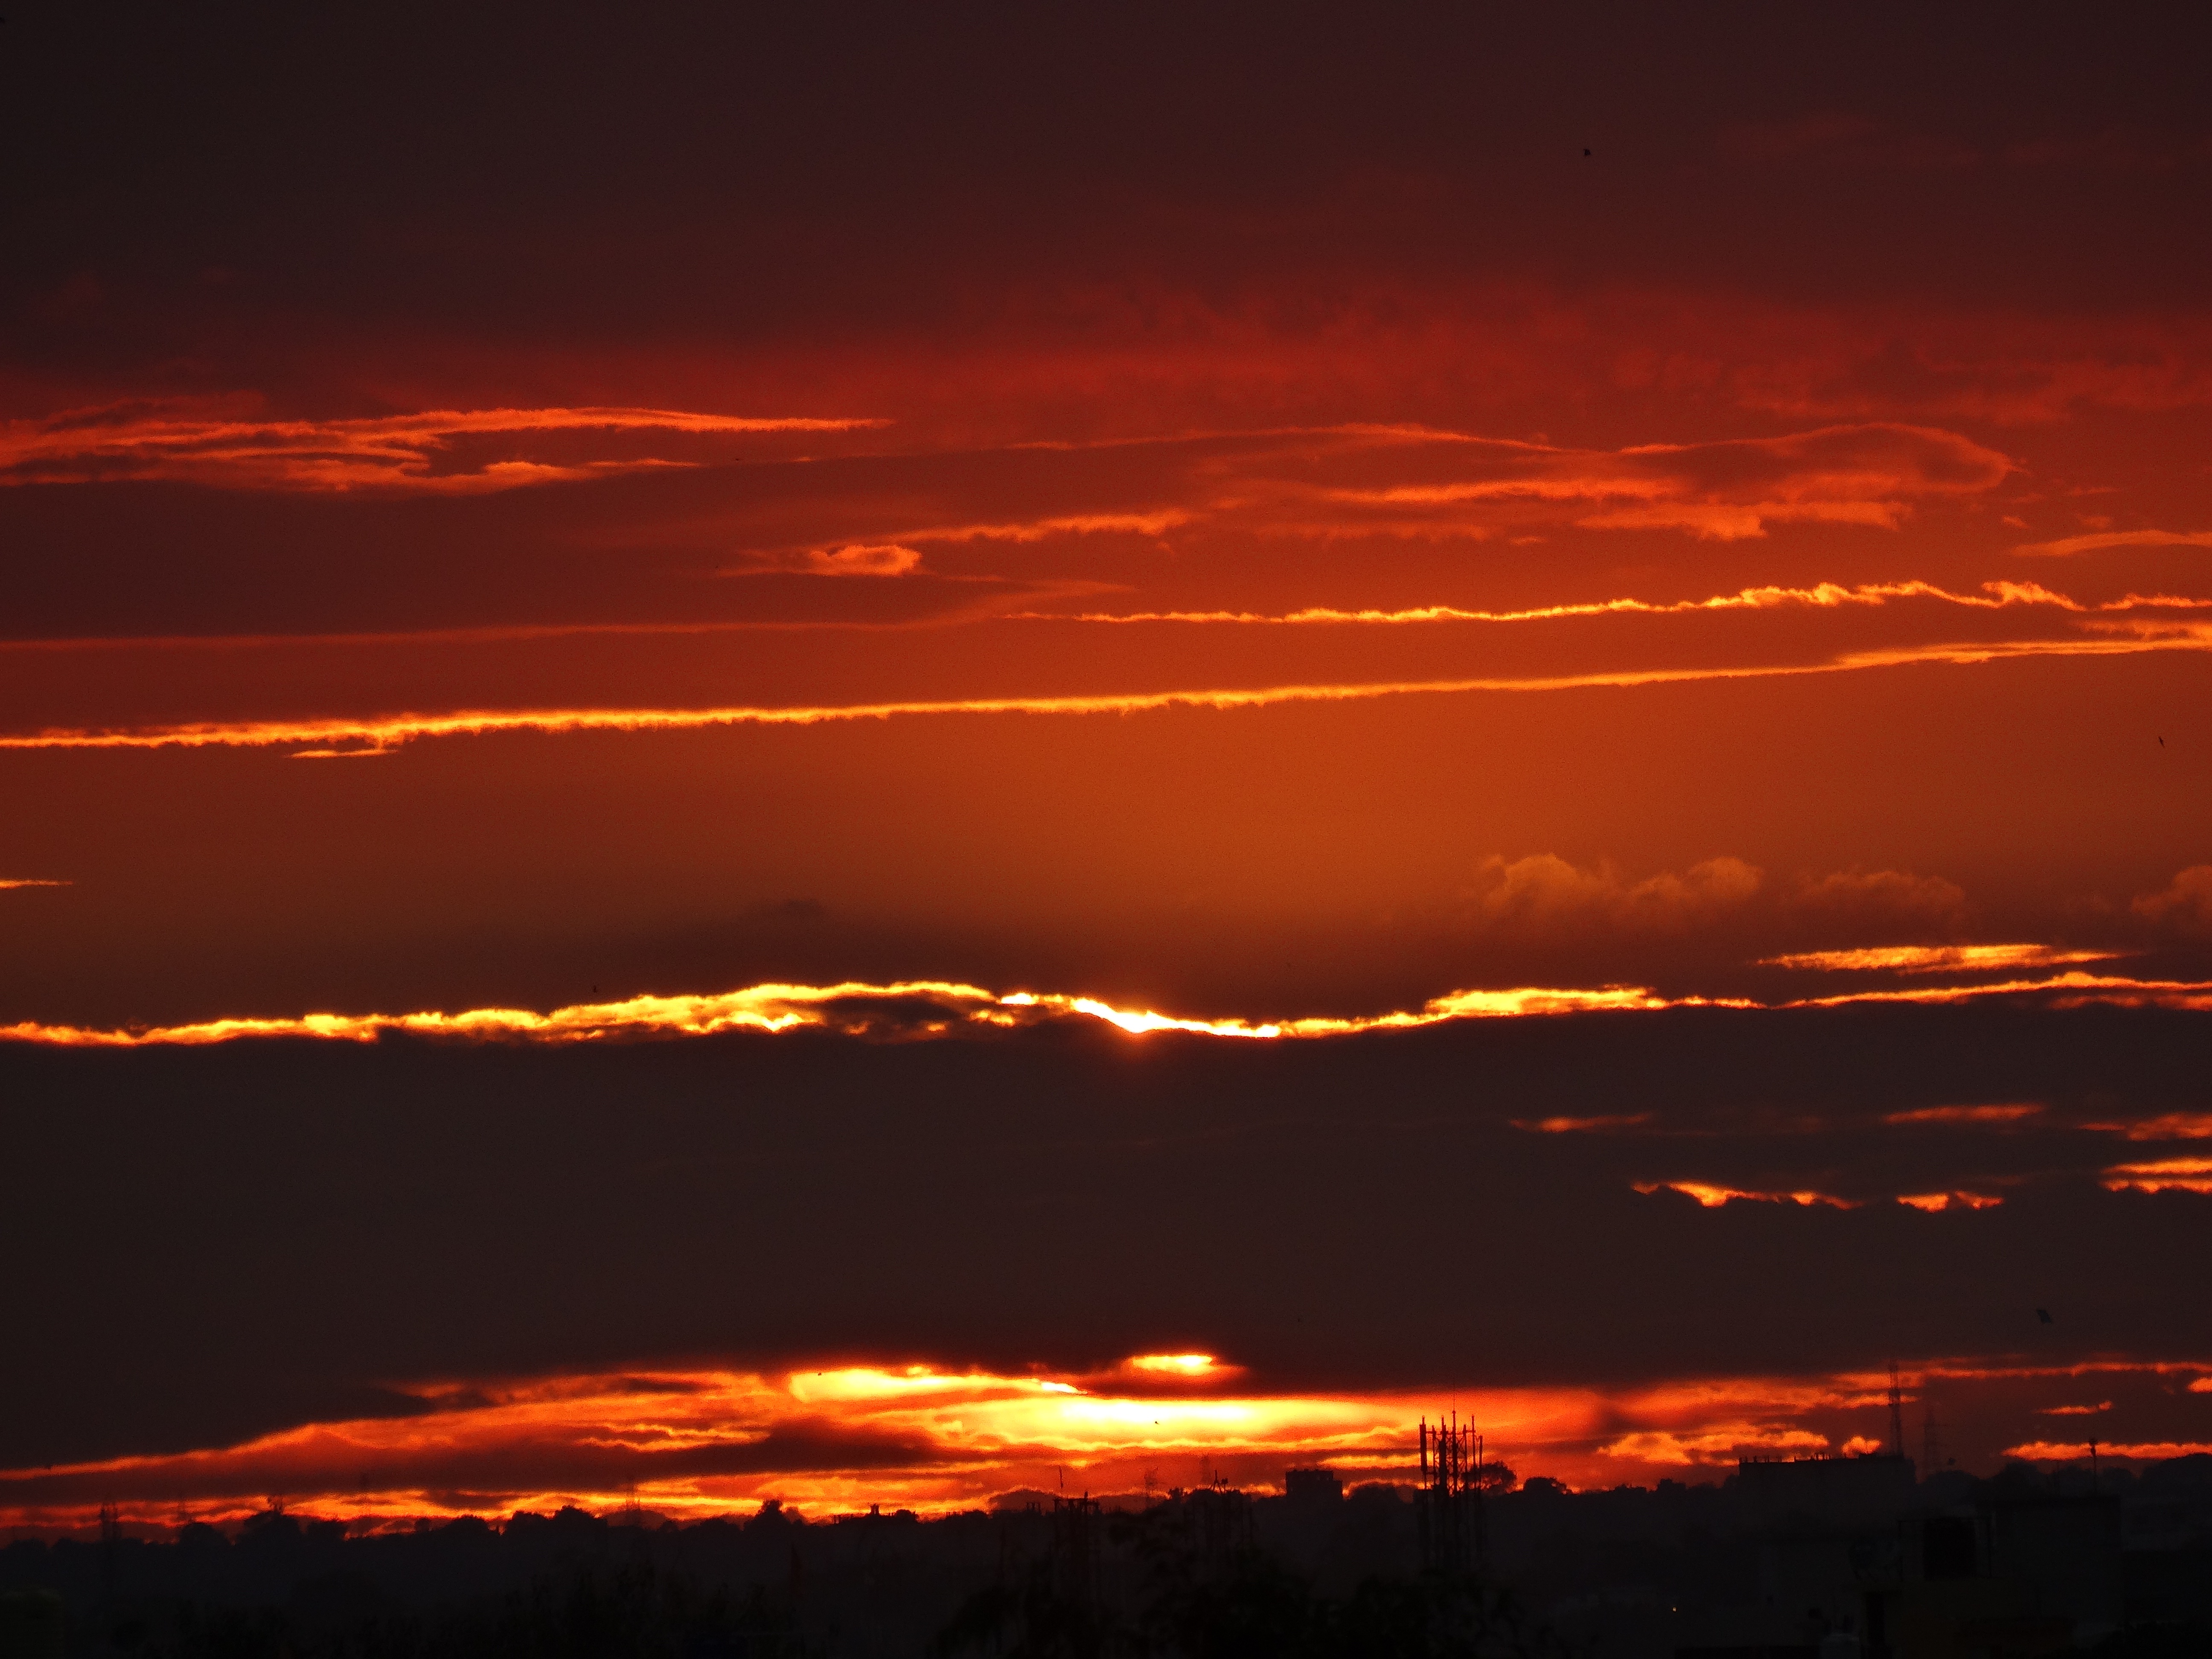
landscape, nature, horizon, cloud, sky, sunrise, sunset, sunlight, dawn, atmosphere, dusk, environment, evening, heaven, scenic, color, sunny, clouds, bright, afterglow, geological phenomenon, red sky at morning, beautiful sky, nature beauty, sky beauty